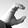
ASL letter: C